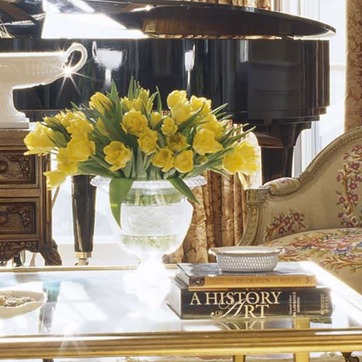
Material: foliage